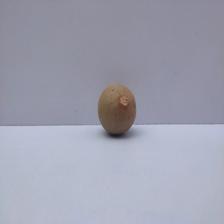
Size: Small